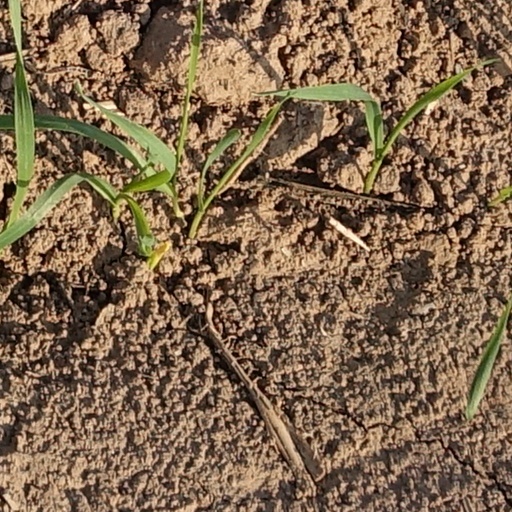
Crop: wheat